Ferdinand II, Holy Roman Emperor

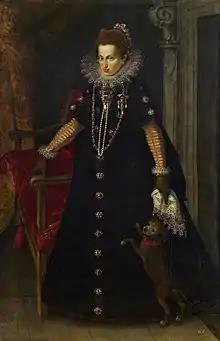
Maria Anna of Bavaria

The chief minister of Louis XIII of France, Cardinal Richelieu, started to forge an alliance against the Habsburgs in 1624. French troops were garrisoned along the French frontiers and Richelieu sent envoys to the wealthy and ambitious Christian IV of Denmark and other Protestant rulers to convince them to form a new league. Christian IV raised new troops and stationed them in his Duchy of Holstein (in the Lower Saxon Circle of the Holy Roman Empire) and persuaded the other Lower Saxon rulers to make him the commander of their united armies in early 1625. Initially, Ferdinand wanted to avoid the renewal of armed conflicts, but Maximilian of Bavaria urged him to gather an army against the new Protestant alliance. Wallenstein, who had accumulated immeasurable wealth in Bohemia, offered to hire mercenaries for him, but Ferdinand still hesitated. He authorized Maximilian to invade the Lower Saxon Circle if it were necessary to stop a Danish attack only in July. In the same month, Maximilian ordered Tilly to move his troops into Lower Saxony, and Wallenstein invaded the Archbishopric of Magdeburg and the Bishopric of Halberstadt, but a fierce rivalry between the two commanders prevented them from continuing the military campaign.